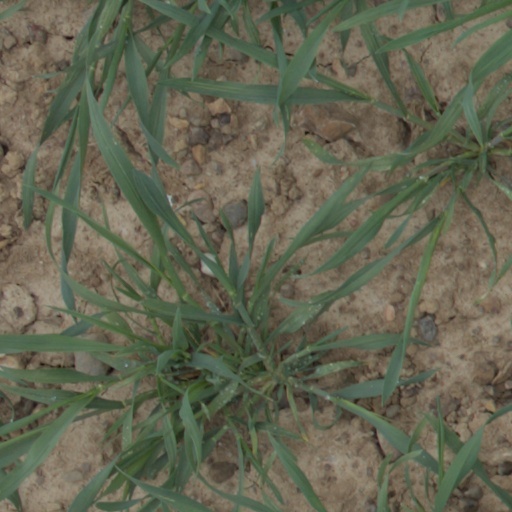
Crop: wheat